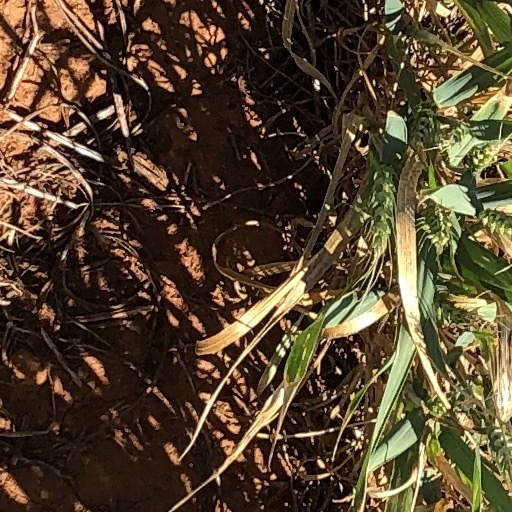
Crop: wheat